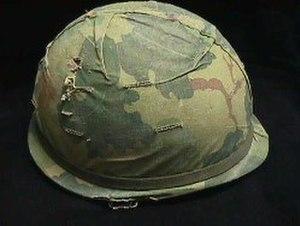
Le casque M1 est un casque de combat qui a été utilisé par l'armée américaine pendant la Seconde Guerre mondiale, la Guerre de Corée et la Guerre du Viêt-Nam. Il remplaça en 1940 le casque Brodie et fut remplacé en 1985 par le casque PASGT.